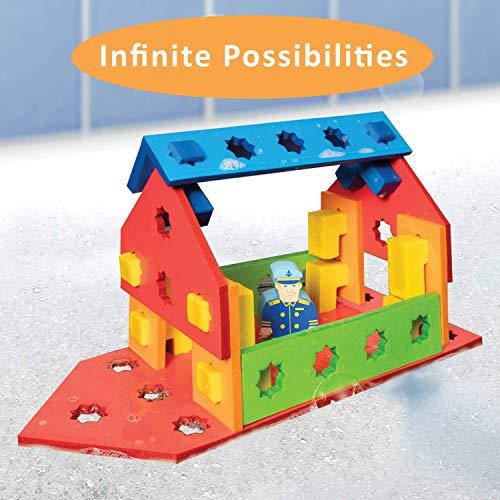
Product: BathBlocks STEM Floating Construction Set
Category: Toys & Games | Building Toys
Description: BathBlocks floating construction set lets children create boats, bridges, towers, houses, and more in the bath.
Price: $24.99
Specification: ProductDimensions:11x8x5inches|ItemWeight:9.6ounces|ShippingWeight:9.6ounces(Viewshippingratesandpolicies)|ASIN:B07V21FT6H|Itemmodelnumber:24050|Manufacturerrecommendedage:36months-8years